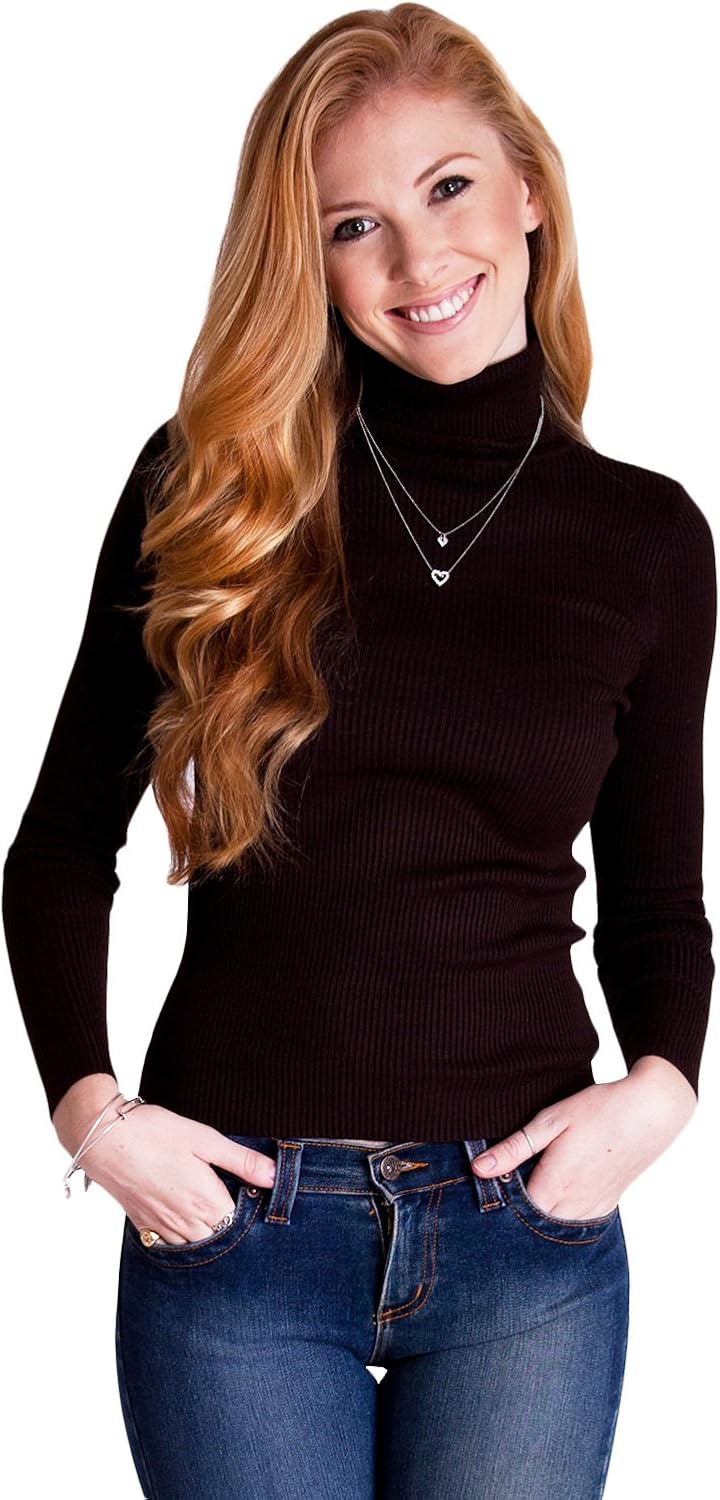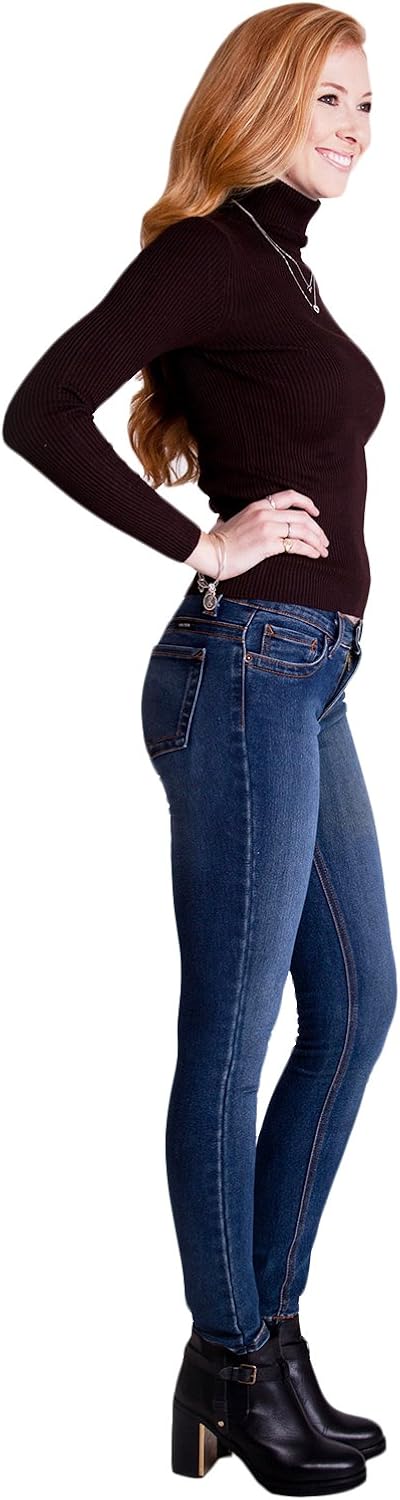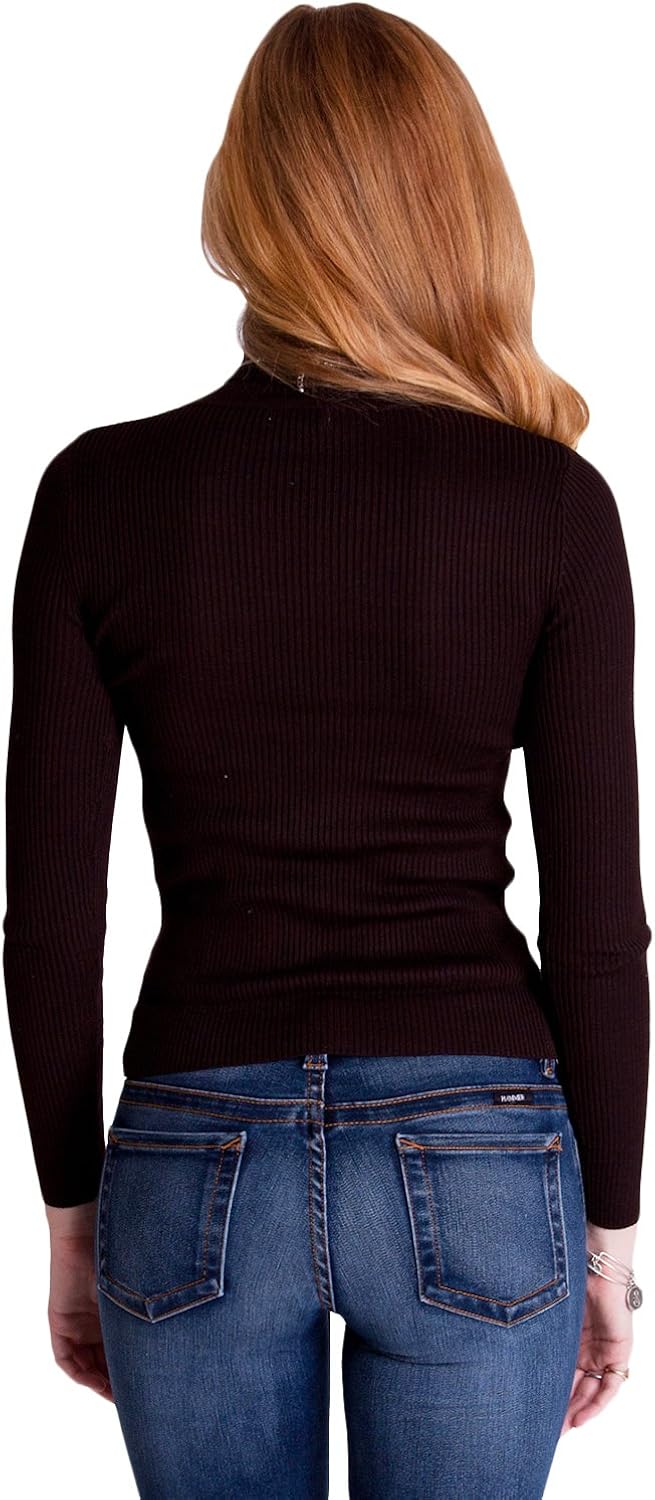
Ladies Long Sleeve Ribbed Winter Turtleneck, Multiple Colors Available
Category: AMAZON FASHION
Dark Brown Woman Ribbed Winter Turtleneck. This turtleneck features a ribbed texture, a solid color, and the thick, quality material will keep you warm for the cold season, Approximately 26" in length, 80% Rayon, 20% Nylon. -Necklace NOT included-
Features: 80% Rayon/20% Nylon | Pull On closure